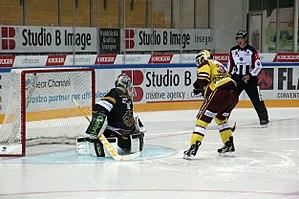
Elvis Merzlikins (L 30), Matt D'Agostini (G 36), Lars Brüggemann (R 53). Tir au but.